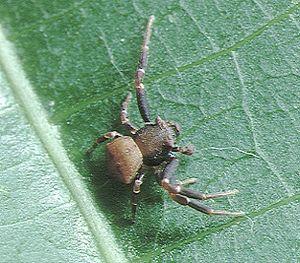
Thomisus est un genre d'araignées aranéomorphes de la famille des Thomisidae.